MrBeast Burger

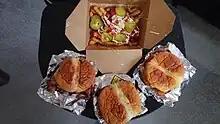
Clockwise from top: Beast Style Fries, Nashville Hot Chicken Tender Sandwich, Beast Style Burger, Chris Style Burger

The first MrBeast Burger location officially opened on November 10, 2020, in Wilson, North Carolina. This location, which was a temporarily redecorated Burger Boy restaurant, was the only physical location of the restaurant. As part of a YouTube video, Donaldson advertised free food and gave away money, technology, and even a new car to patrons who lined up in the building's drive-through. The event attracted thousands of customers, with the line reaching as far as at times.